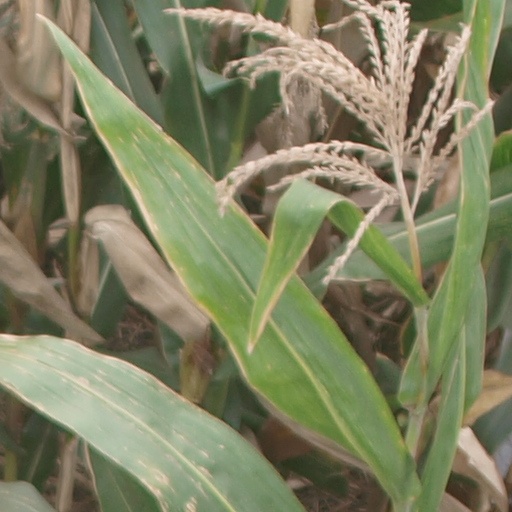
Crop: maize; corn